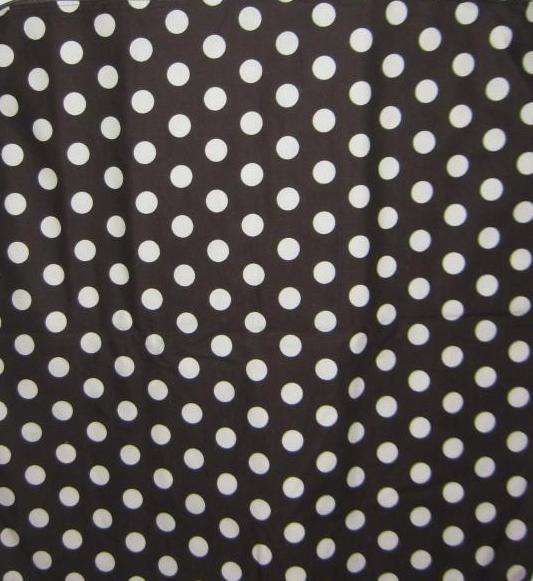
Texture: polka-dotted